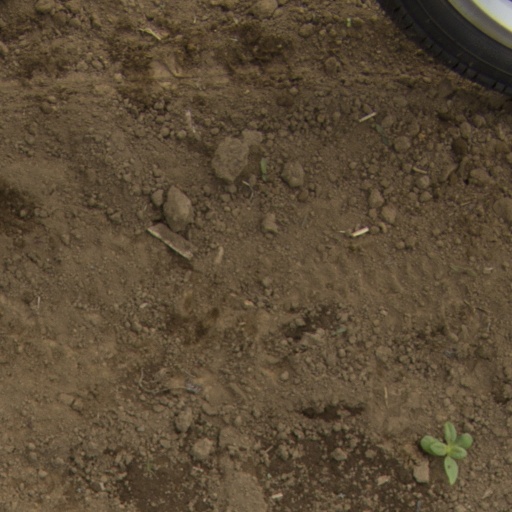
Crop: Jerusalem artichoke